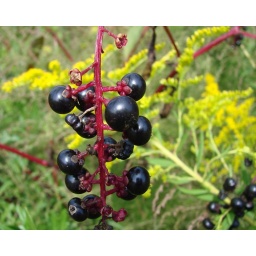
Dark purple and yellow -- pokeweed fruit against goldenrod